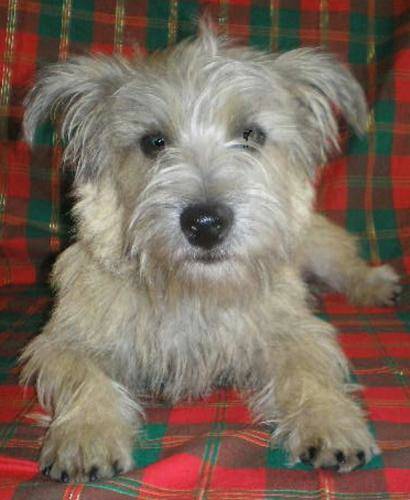
Label: dog